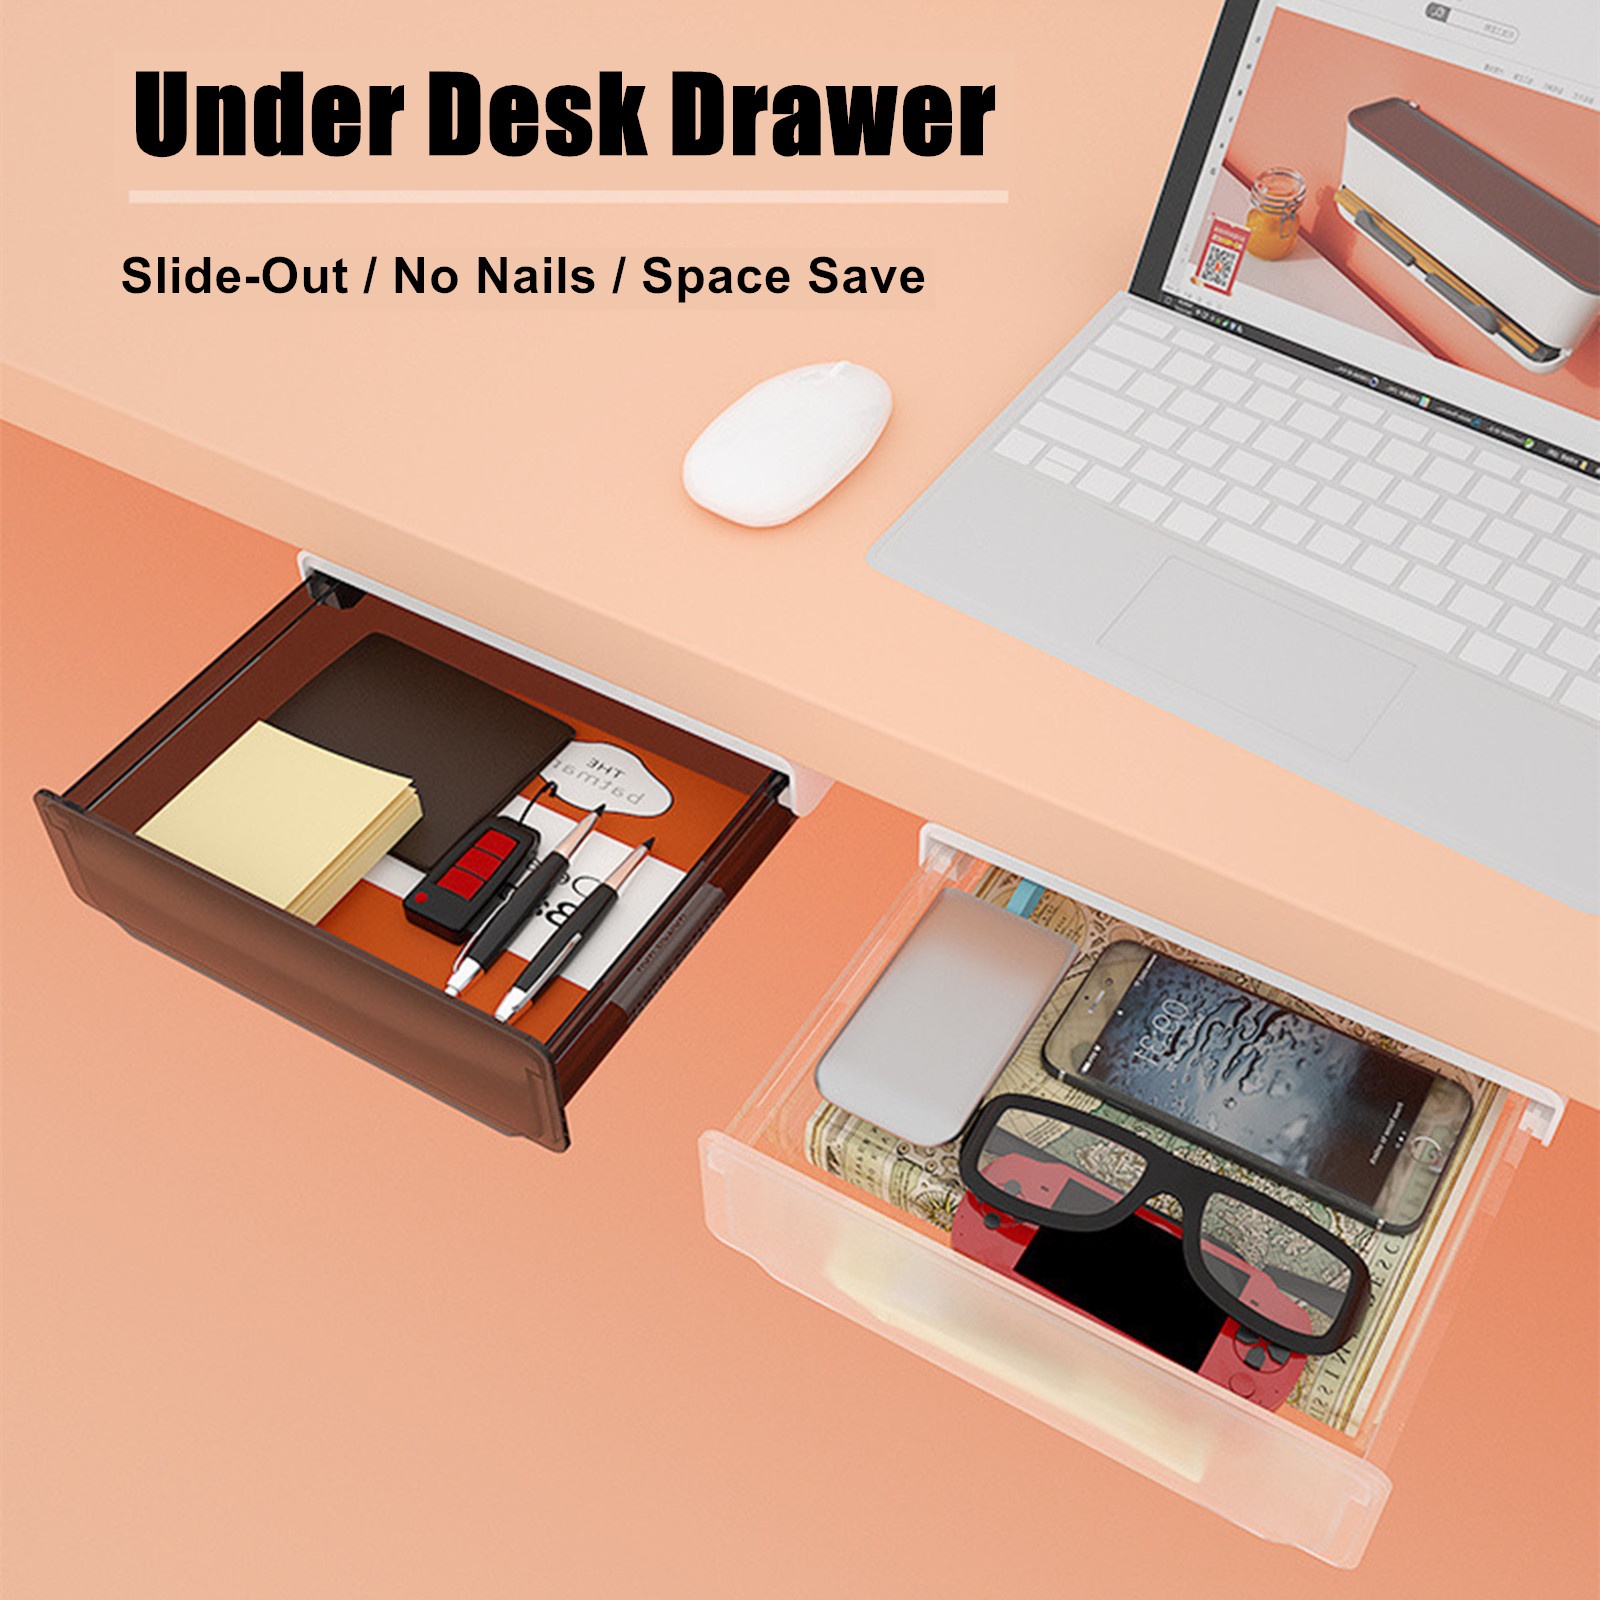
Under Desk Drawer Slide-out Large Office Organizers and Storage Drawers - Small Black
This Self-adhesive under desk drawer is a compact organizer to store your small essentials, such as books, pens, pencils, glue, erasers, adapters, headphones, cutlery, and other small, regular items. The under-desk drawer is made of lead-free ABS plastic to make them safe and durable. It is sturdy and wear-resistant for daily use. You can hide it under the table, save up space for your desk and can store a variety of items so that your desktop is not messy. Features: Under Desk Drawer: The slide-out under desk drawers attached securely under your desk, Time to say good to messy desktop. Put small items in this slide out under desk drawer to free up space on your desktop. Also a perfect private storage space for your personal items. Multiple Use: This organizer drawer is not only suitable for under desk storage and pen holder. You can even install it as kitchen table and shelf drawer organizer, cabinet storage space or anywhere you have enough space. it is a great desk accessory workspace organizer. Easy slide out and in with its small body gives more possibility. High Quality Material: The adhesive under desk drawer is made of high-quality ABS material, sturdy and durable enough to provide a long work life. 3 Steps Easy Setup: 3 easy steps to set up the under desk drawer to clean surface with the strong-power adhesive tapes that comes with the package, it will be tightly attached and no drop-off.. Large Capacity for Various Items: Entire under desk drawer is 20*24*7.2cm; It can storage of various items, such as phone, books, pens, pencils,socks,utensils. Package Includes: 1* Under Desk Drawer Organizer 1* Set up Manual 3* tape stripe
Brand: Does not apply
Category: Office Supplies > Filing & Organization > Desk Organizers > Drawer Organizers